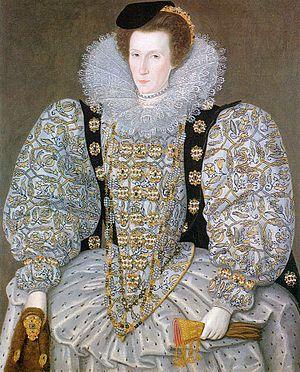
William Segar est un peintre de cour, portraitiste et officier d'armes à la cour d'Élisabeth Ire d'Angleterre; Il est nommé principal roi d'armes de la jarretière sous Jacques I.